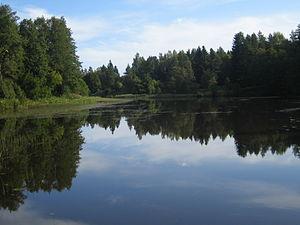
Oandu est un village de la commune de Vihula du comté de Viru-Ouest en Estonie.